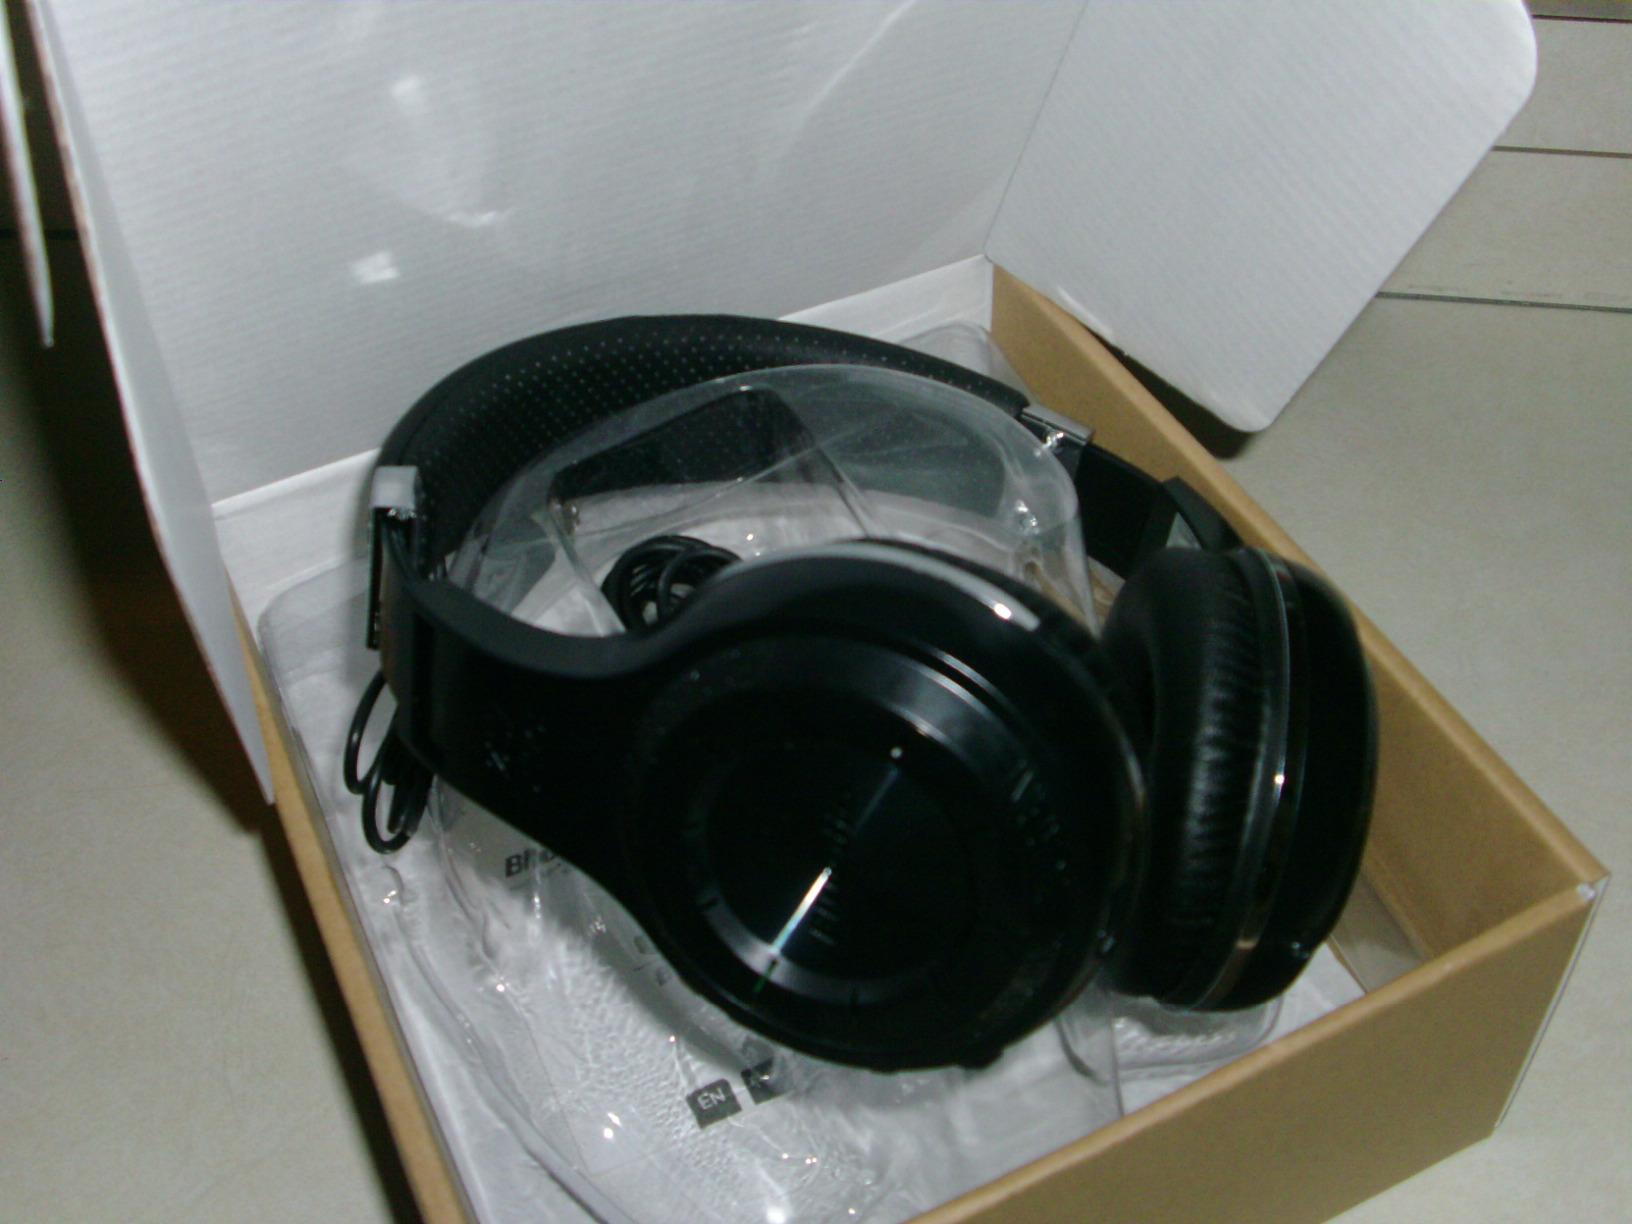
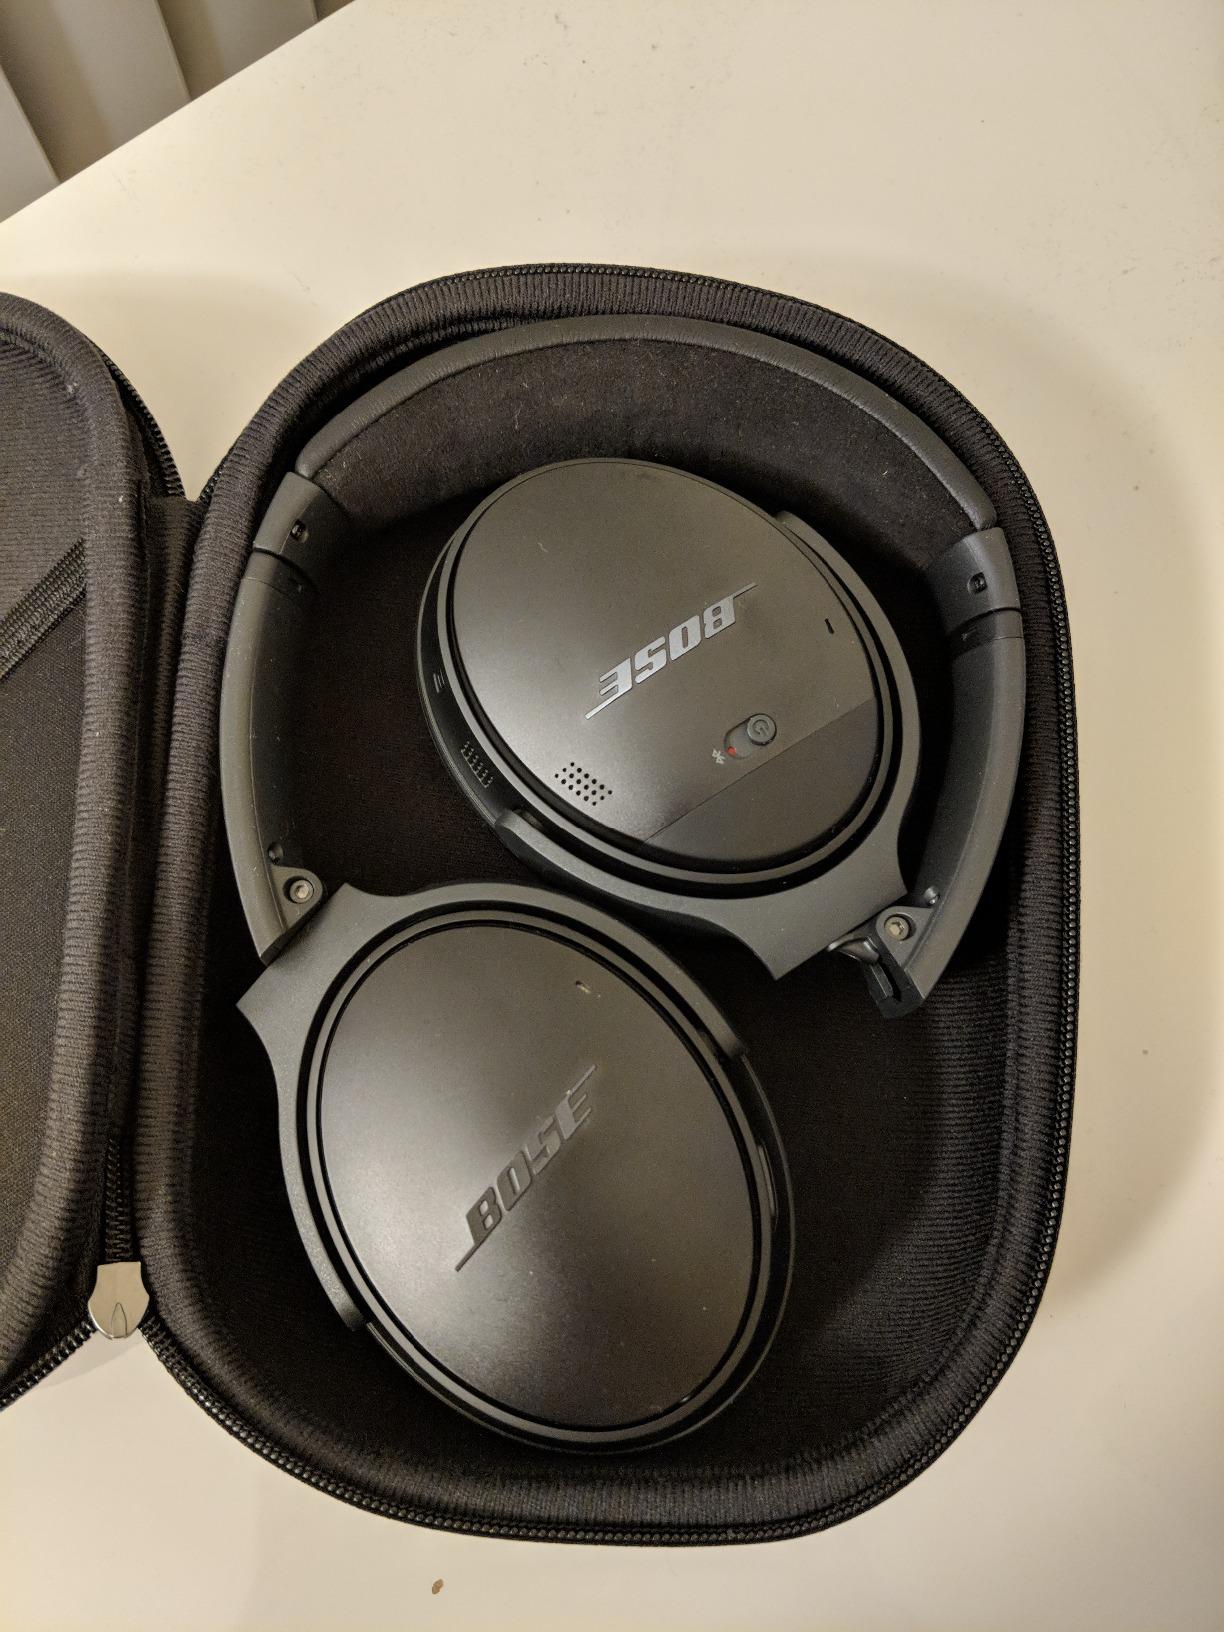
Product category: headphones
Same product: no